The Savage Is Loose

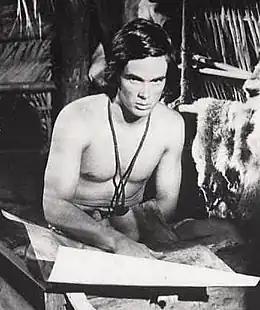
John David Carson in "The Savage Is Loose"

The film was photographed entirely on location south of Puerto Vallarta, Mexico. It was produced by Campbell Devon Productions and distributed by George C. Scott through WCII on video (now out of print).